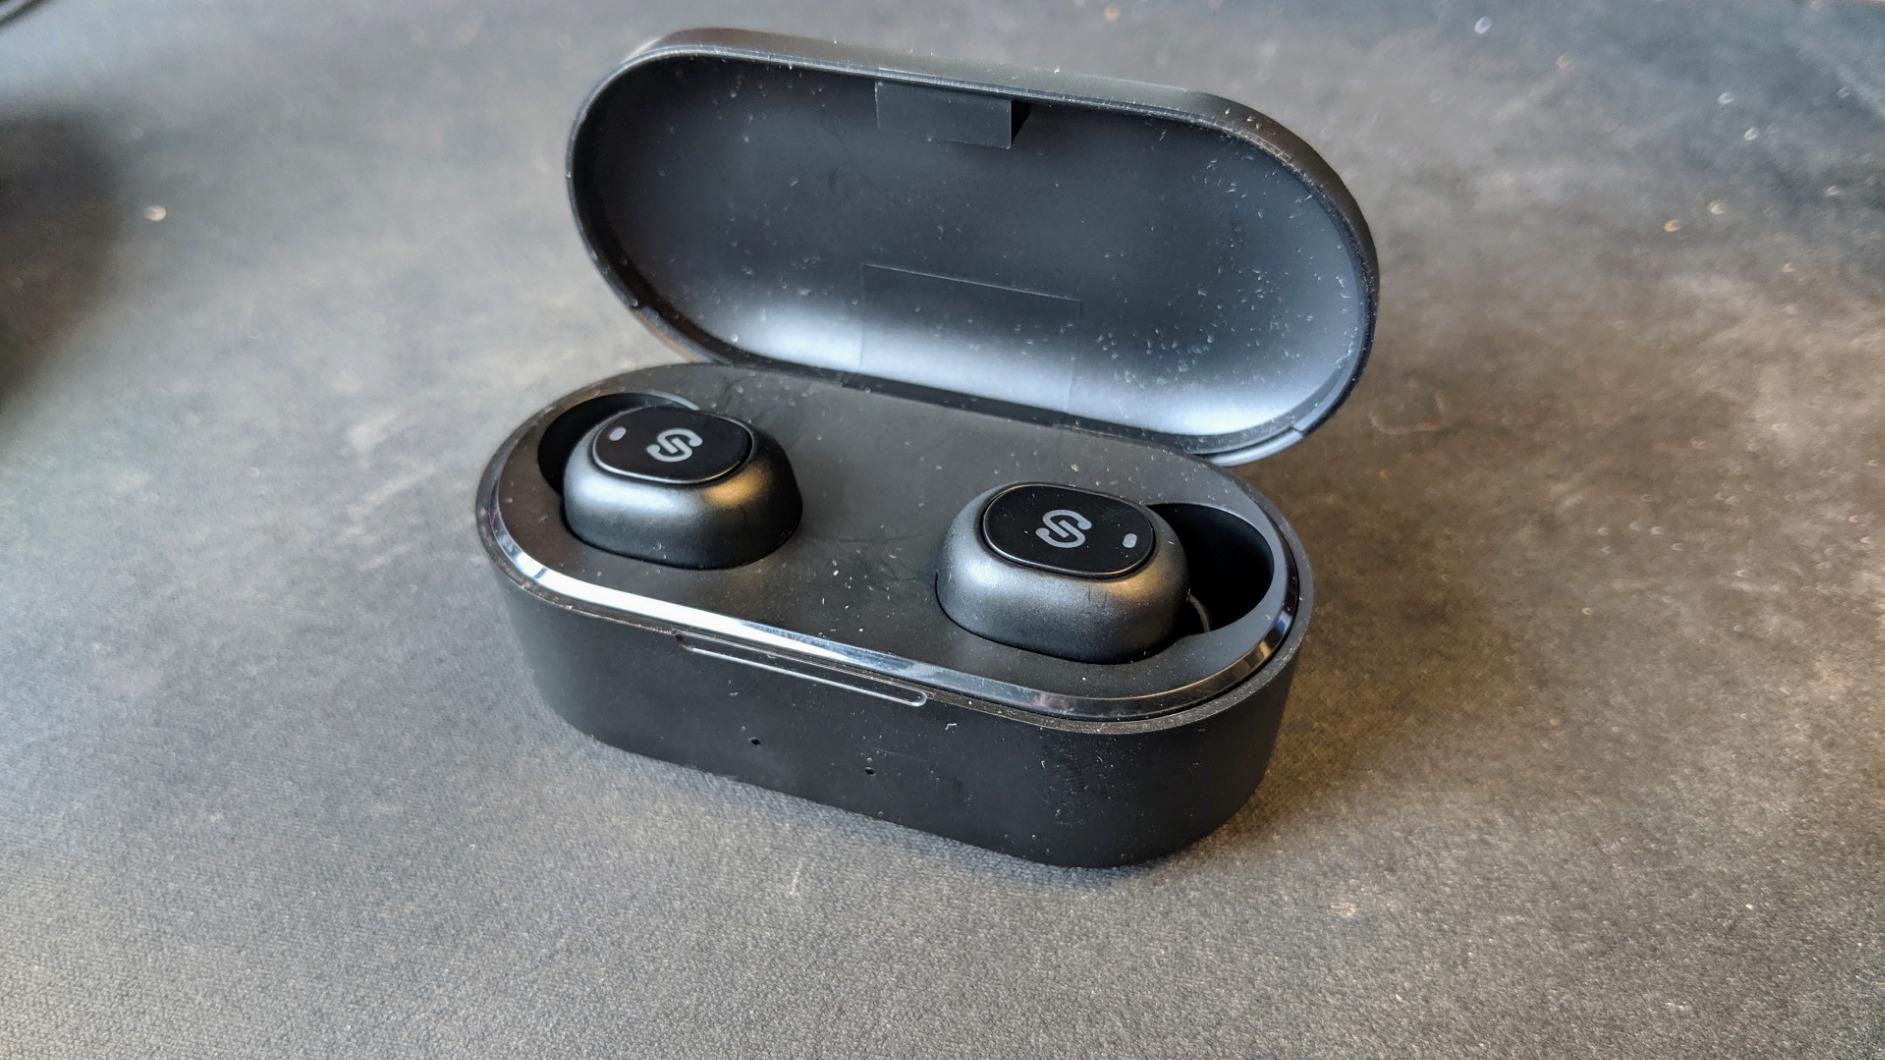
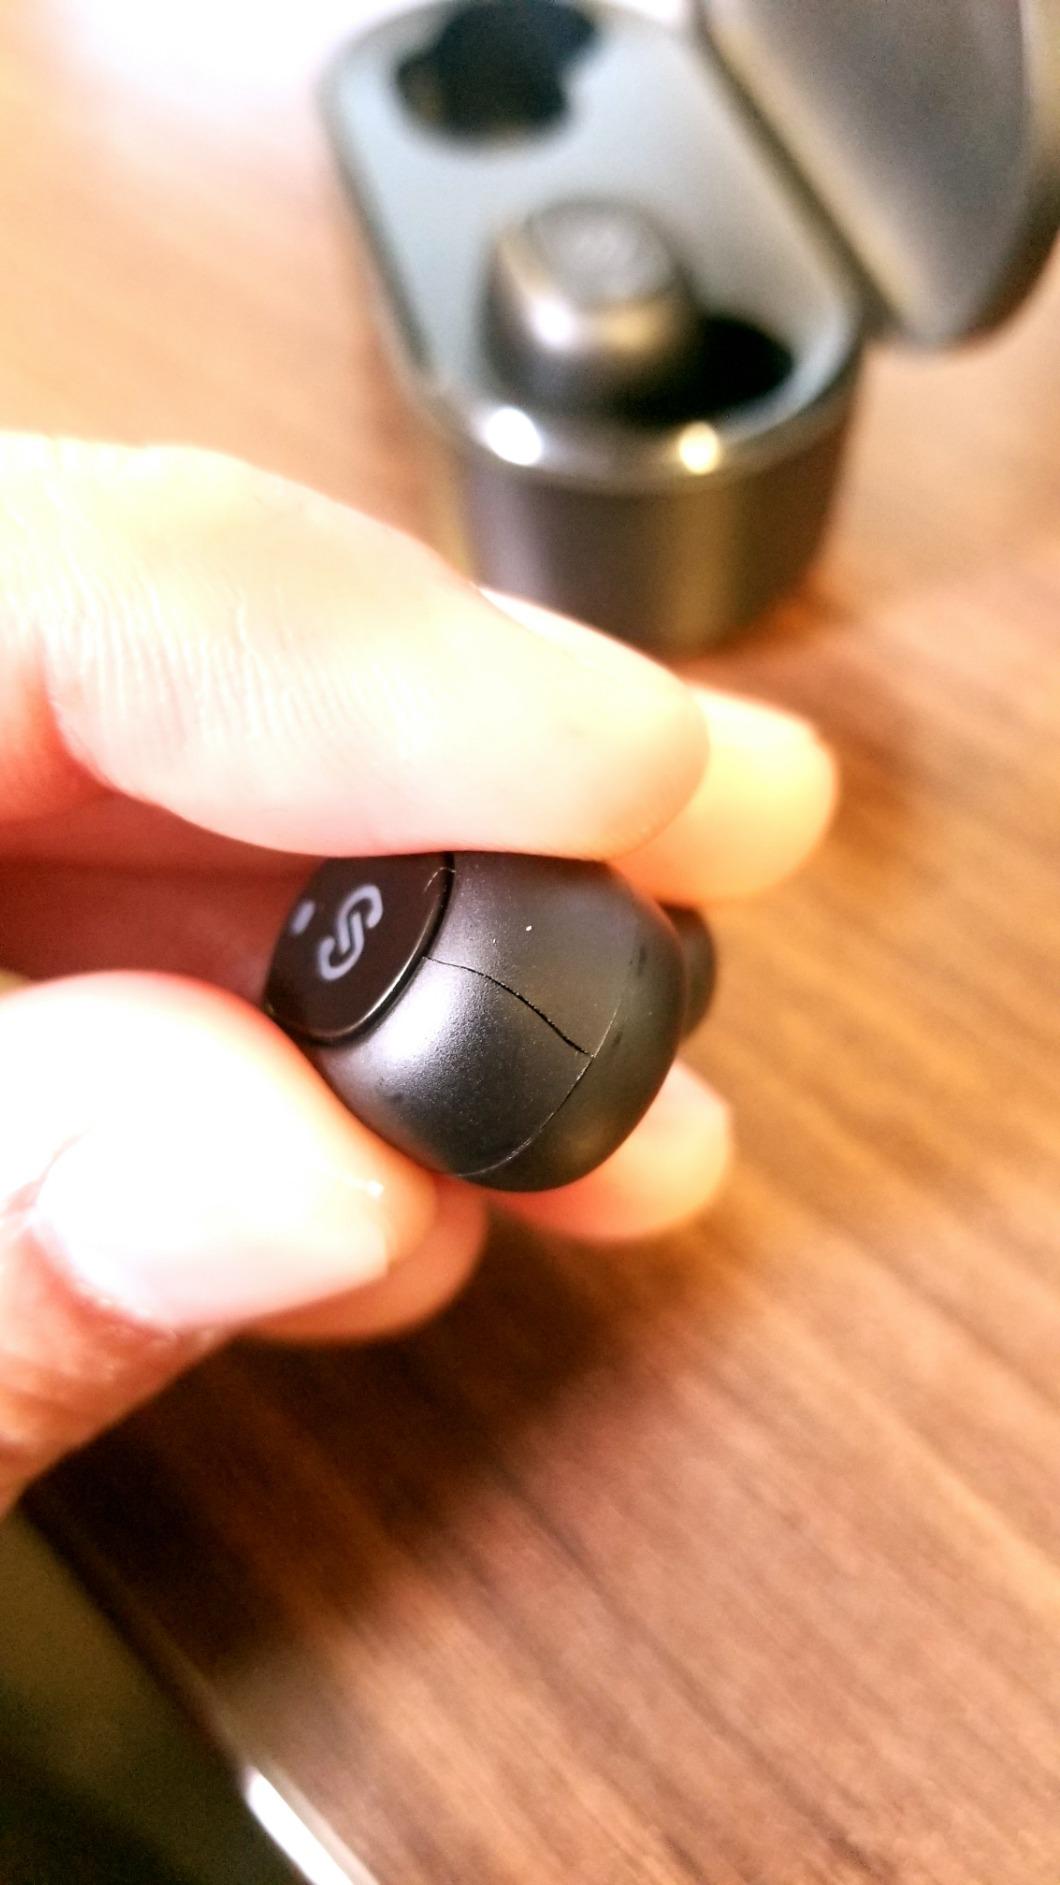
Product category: earbuds
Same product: yes